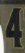
Number: 4